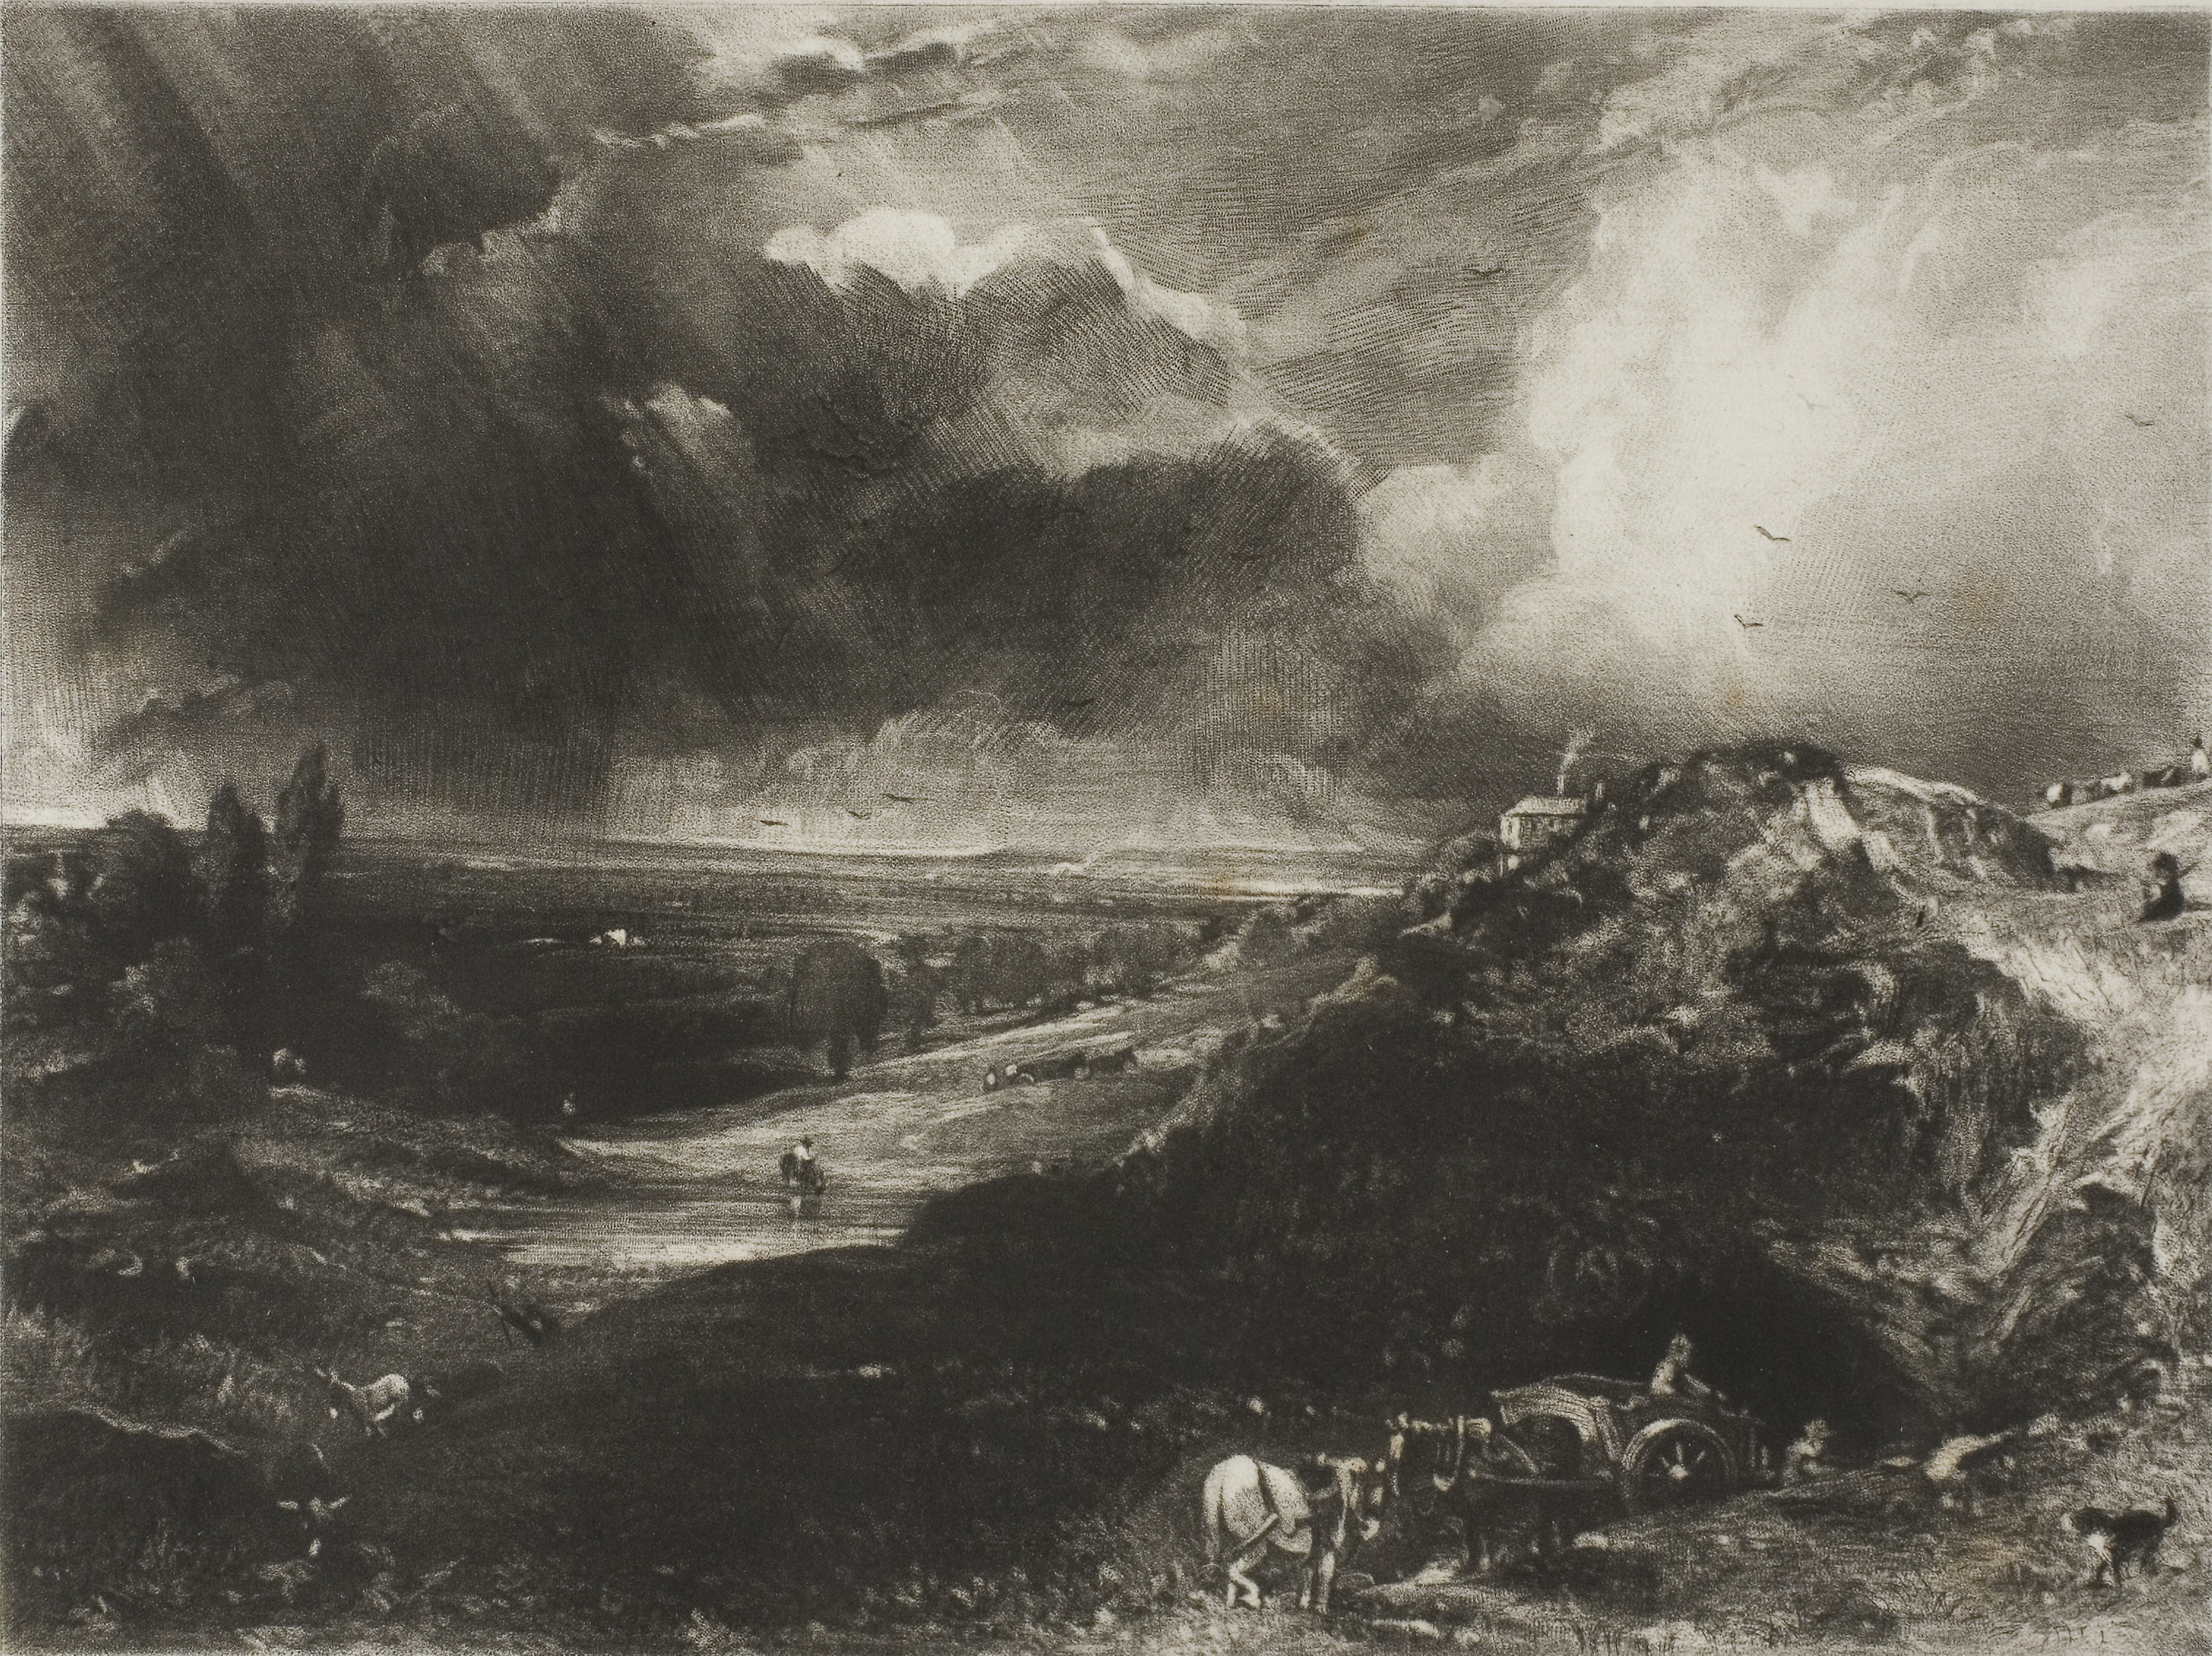
black and white, painting, water, water resources, visual arts, monochrome, geology, monochrome photography, landscape, stock photography